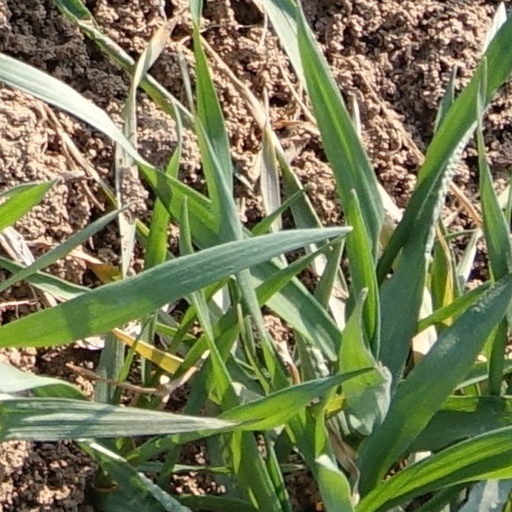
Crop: wheat